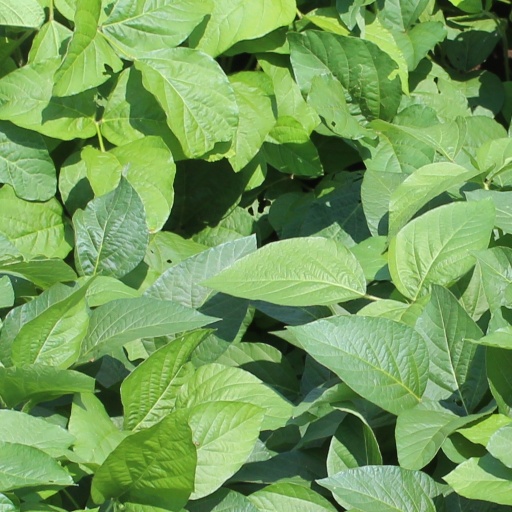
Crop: soybean